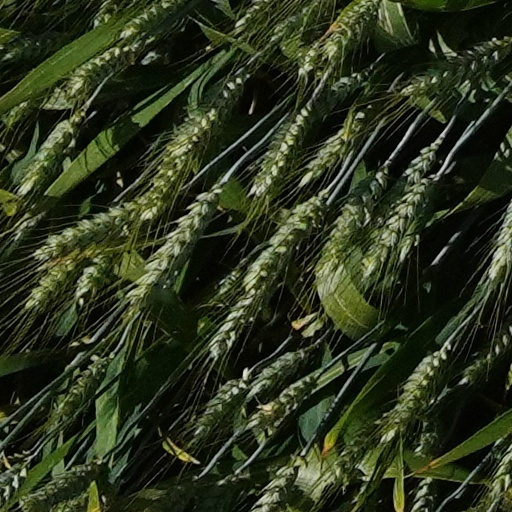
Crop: wheat